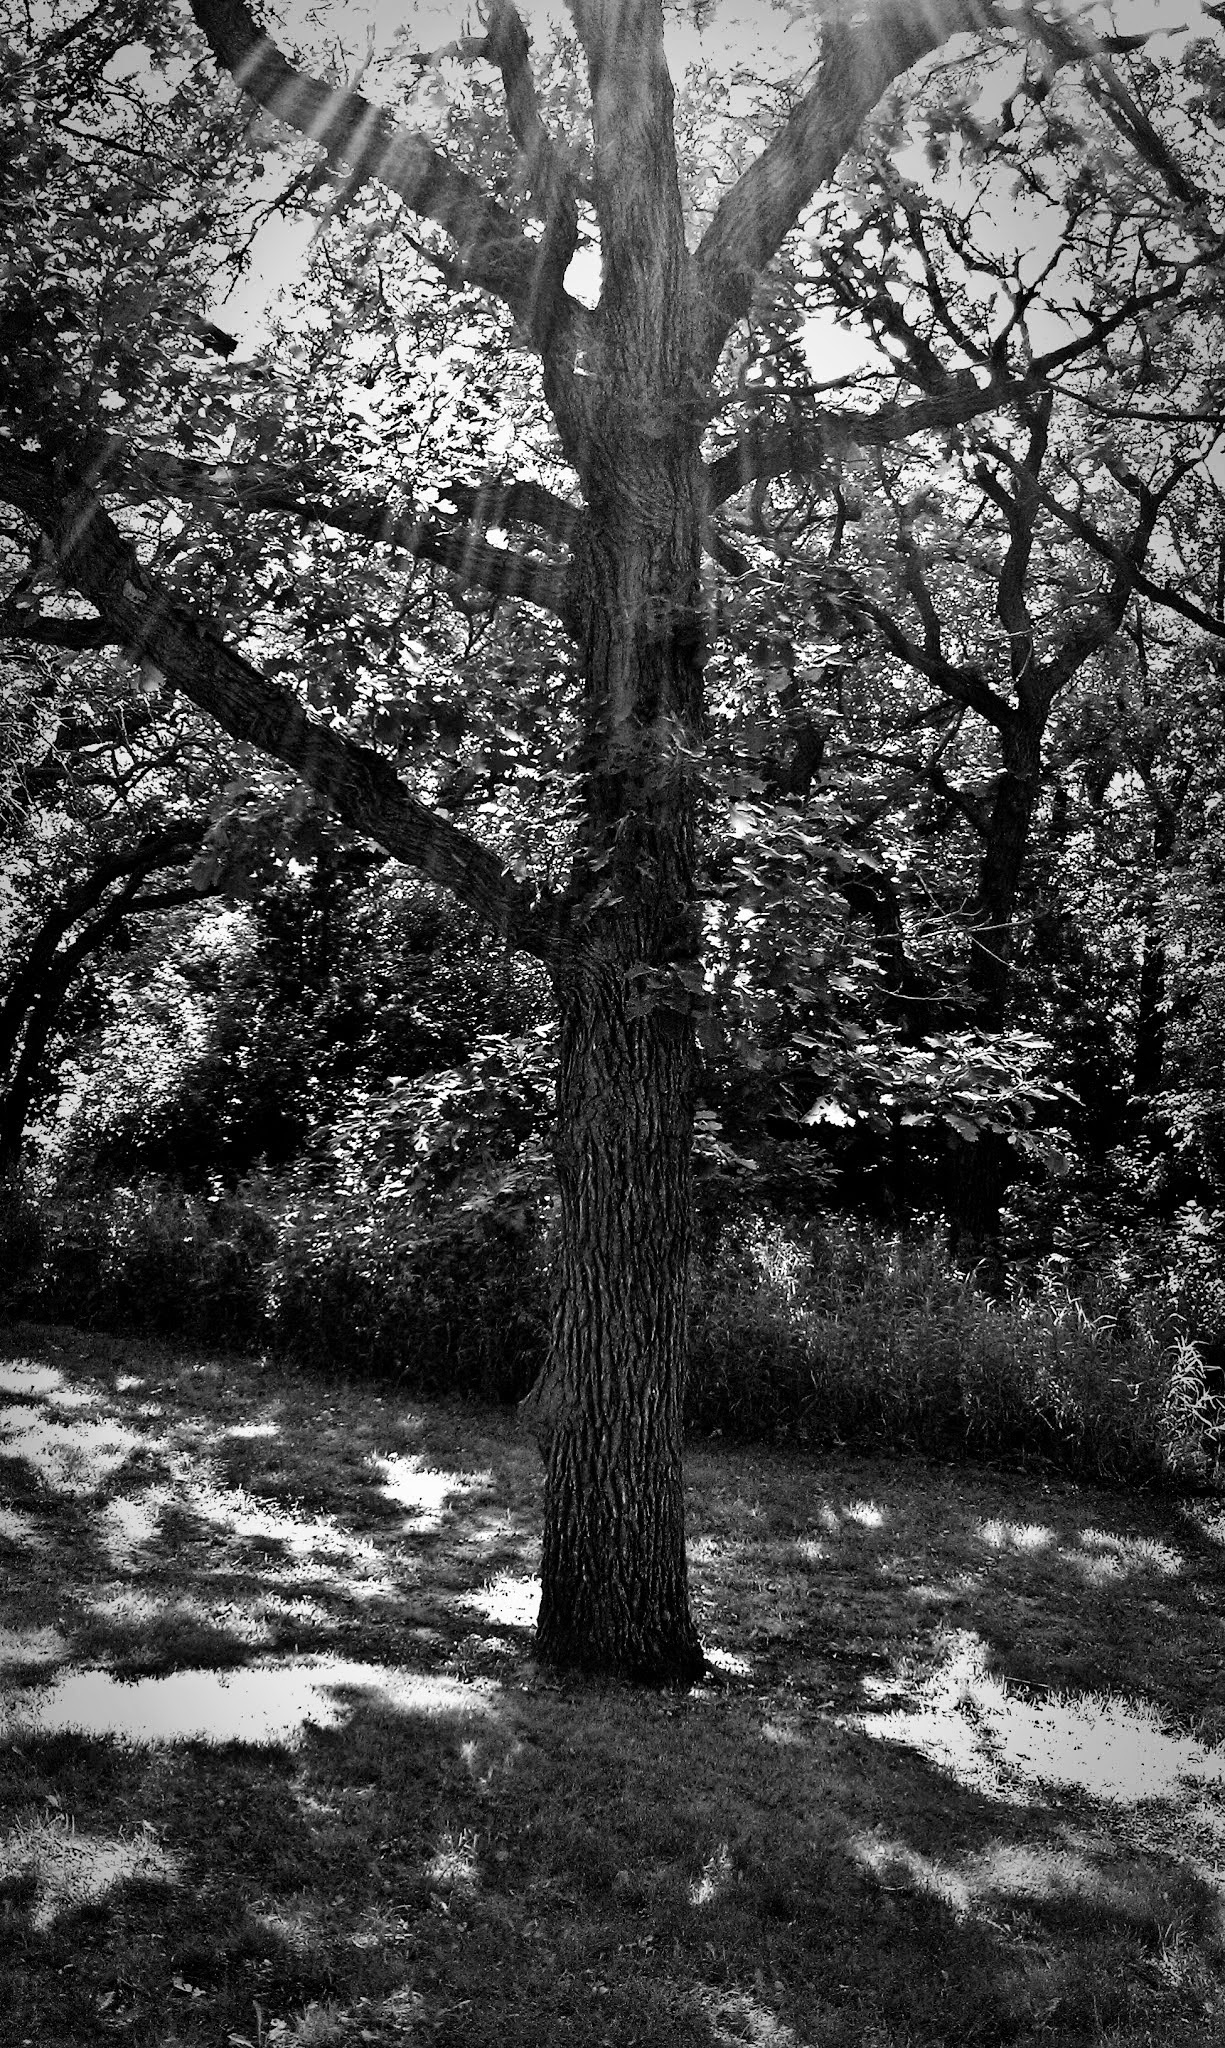
tree, nature, forest, branch, black and white, plant, white, sunlight, leaf, flower, trunk, autumn, botany, monochrome, season, woodland, habitat, monochrome photography, woody plant